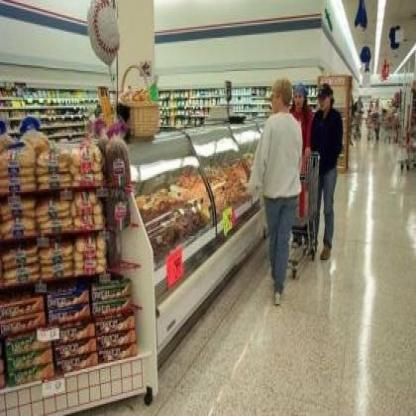
Scene: Indoor